Bullo River Station

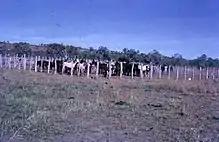
Stockyards on Bullo River Valley - 1962

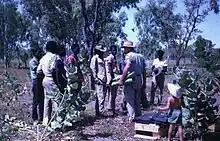
Raymond Locke supplying the stockman on Bullo River Valley - 1962

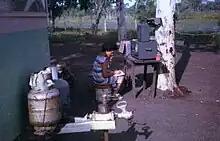
Barbra Locke chairing a C.W.A Meeting of the Air in the Kimberleys

Bullo River Station also once known as Bullo River Valley Station, is a pastoral lease that operates as a cattle station in the Northern Territory of Australia.